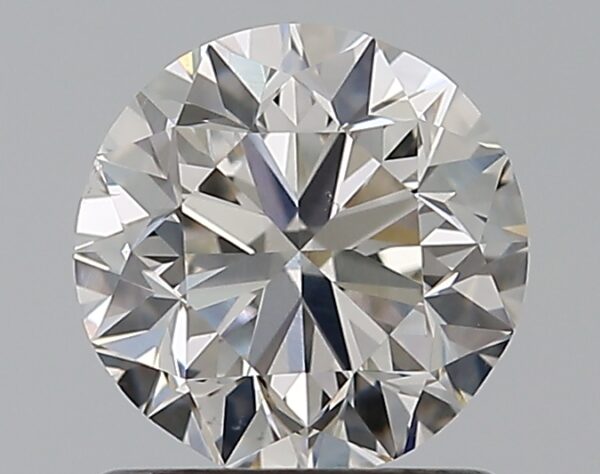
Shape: round
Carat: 1
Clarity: SI1
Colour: I
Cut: VG
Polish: EX
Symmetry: VG
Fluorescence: N
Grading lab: GIA
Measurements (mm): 6.17 x 6.24 x 4.02